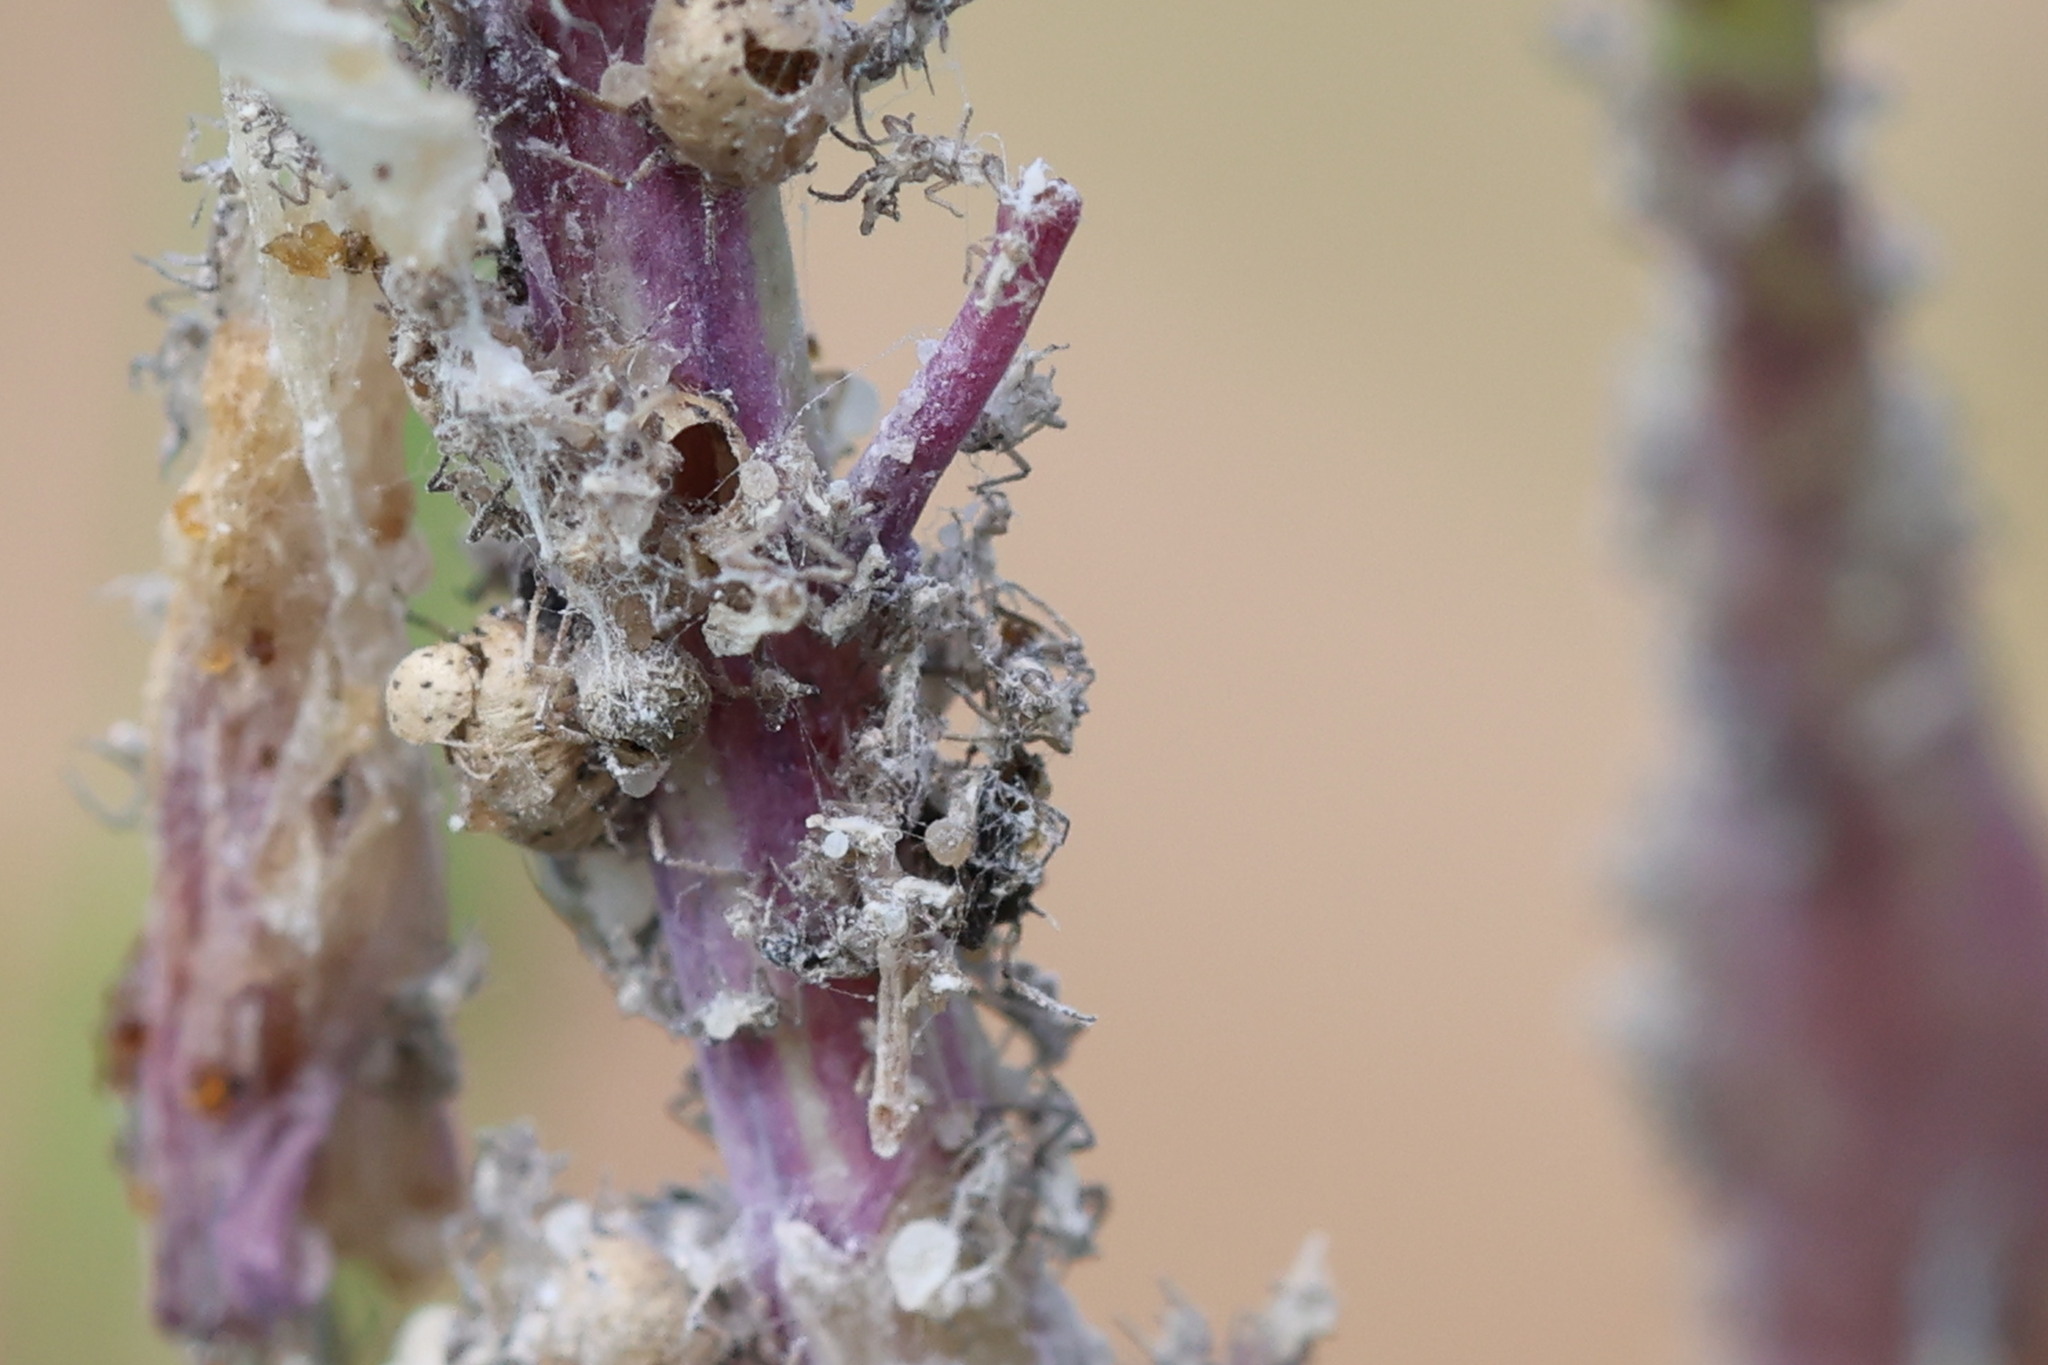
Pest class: cabbage_aphid